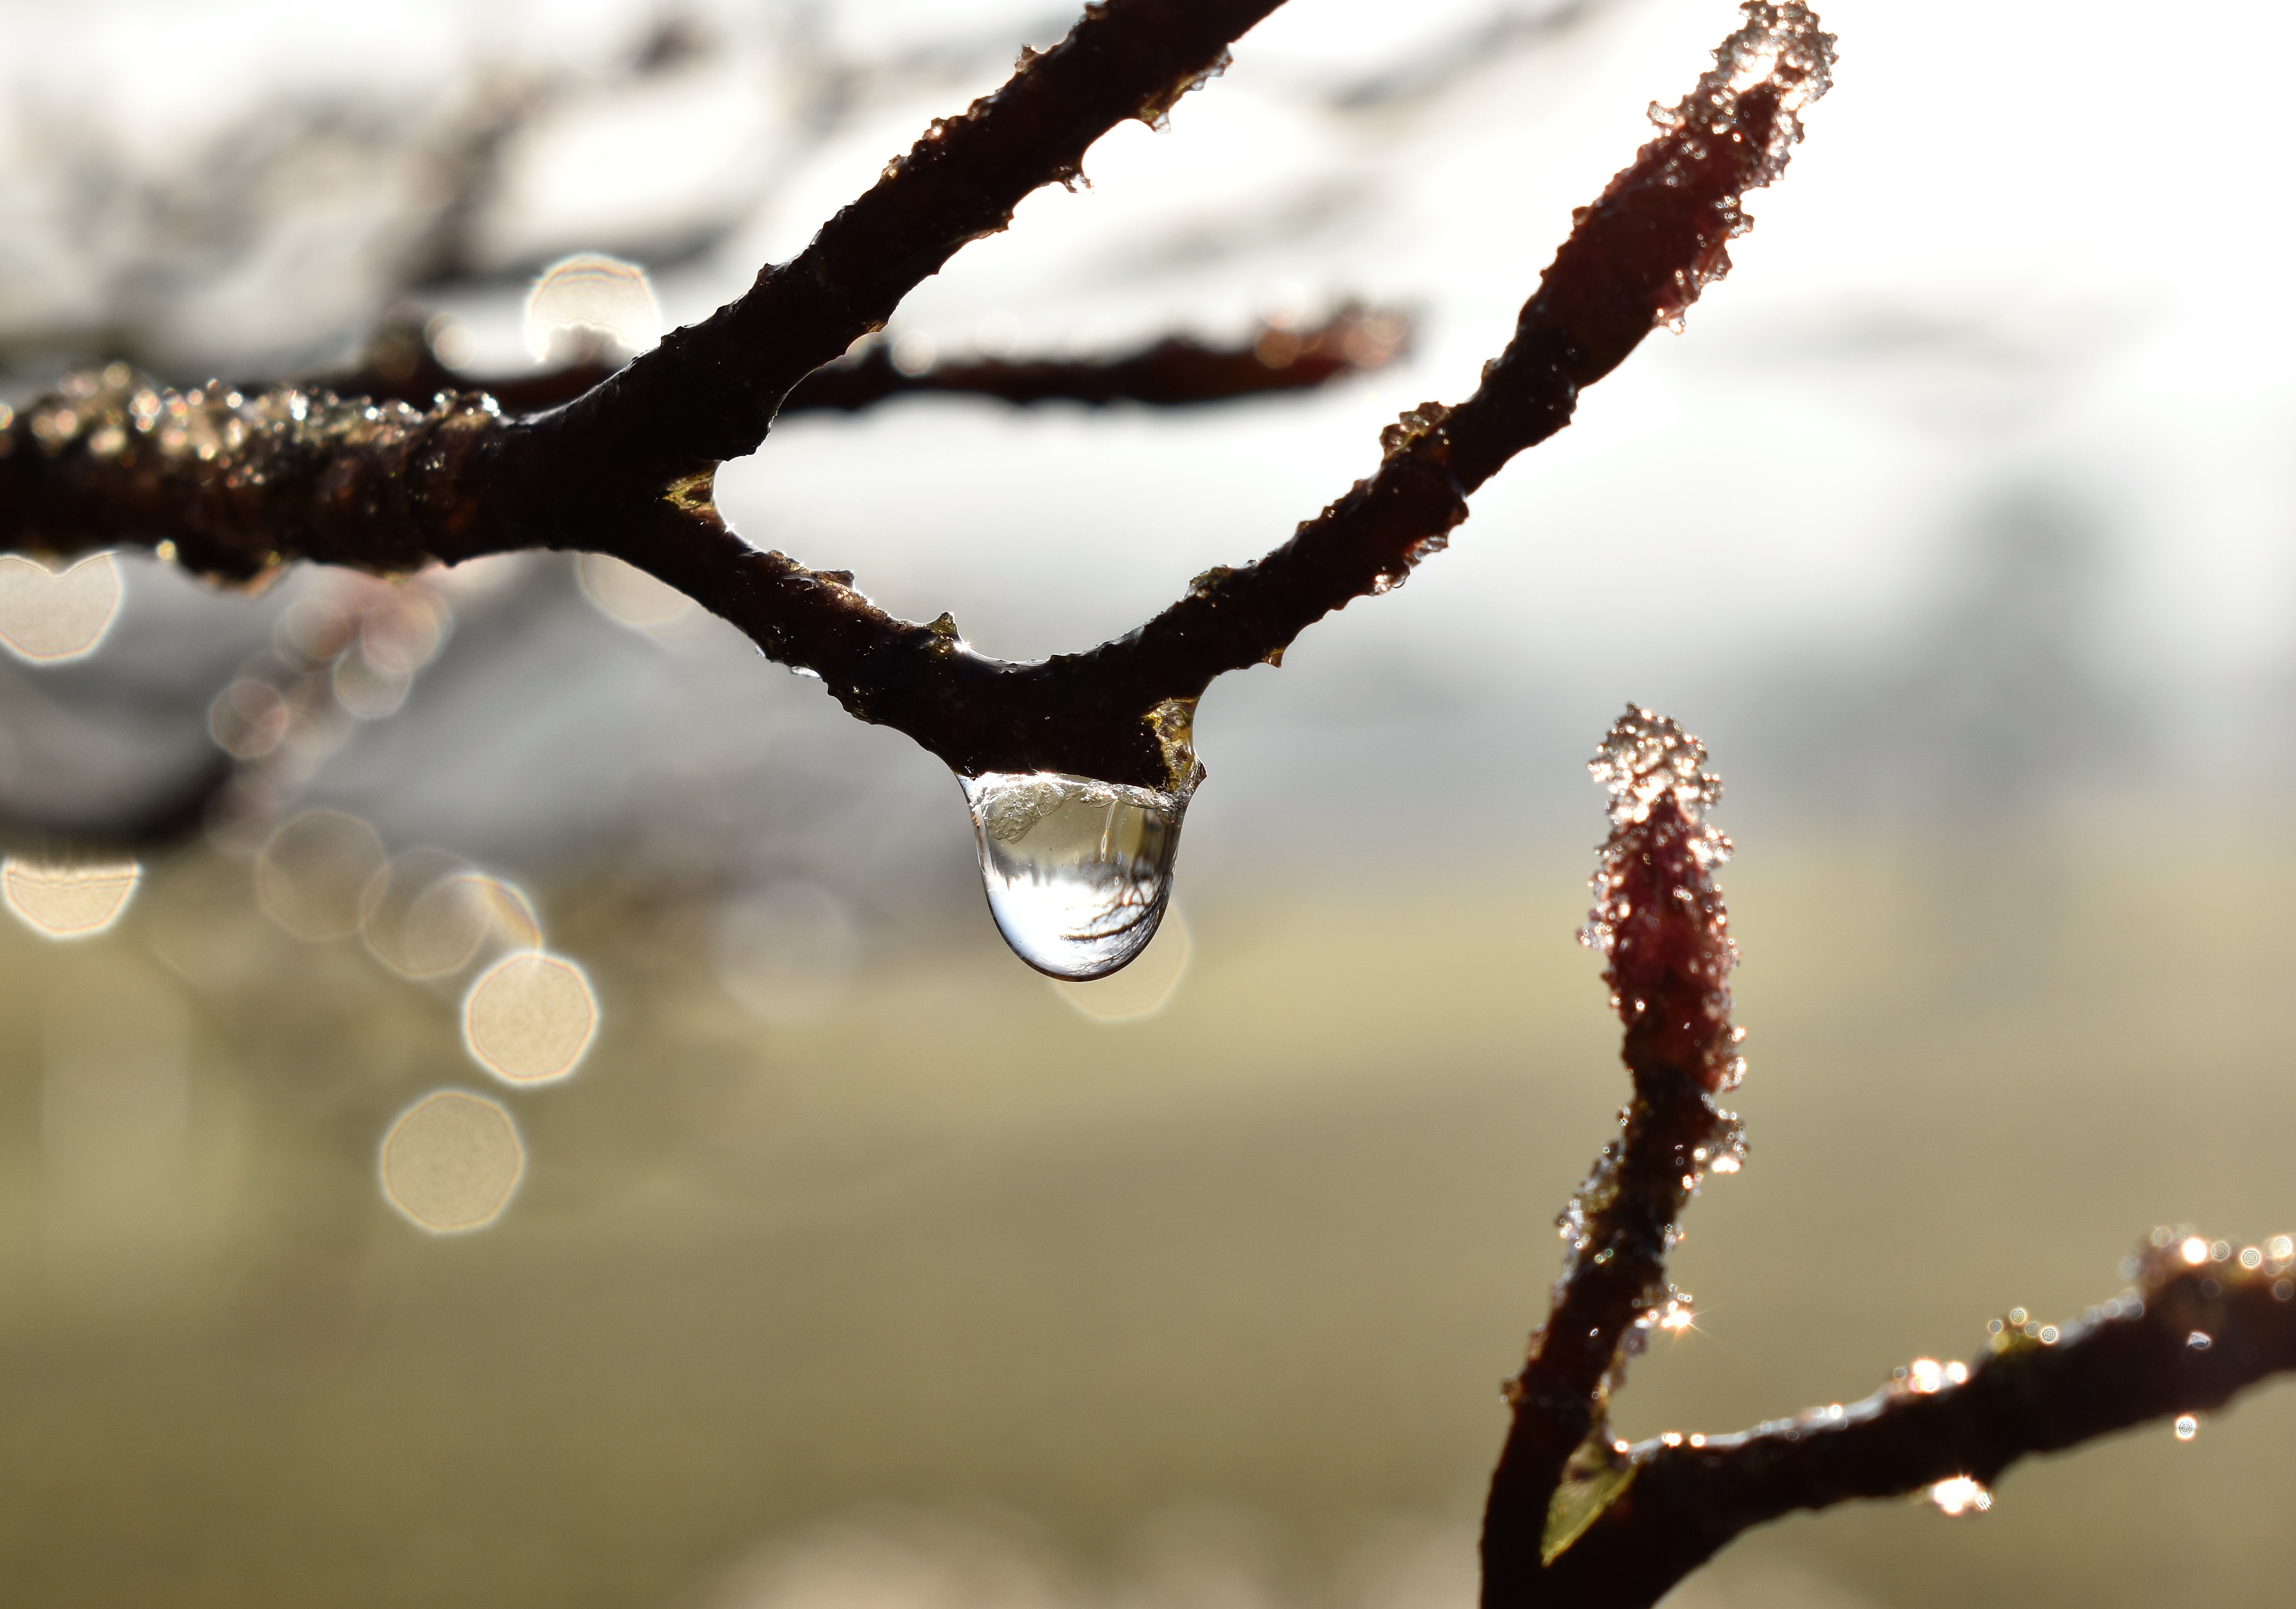
tree, water, nature, grass, branch, blossom, winter, dew, plant, photography, sunlight, leaf, flower, frost, spring, autumn, close, flora, season, drip, twig, close up, dewdrop, bud, drop of water, morgentau, back light, macro photography, morgenrot, defrost, plant stem, woody plant, thorns spines and prickles